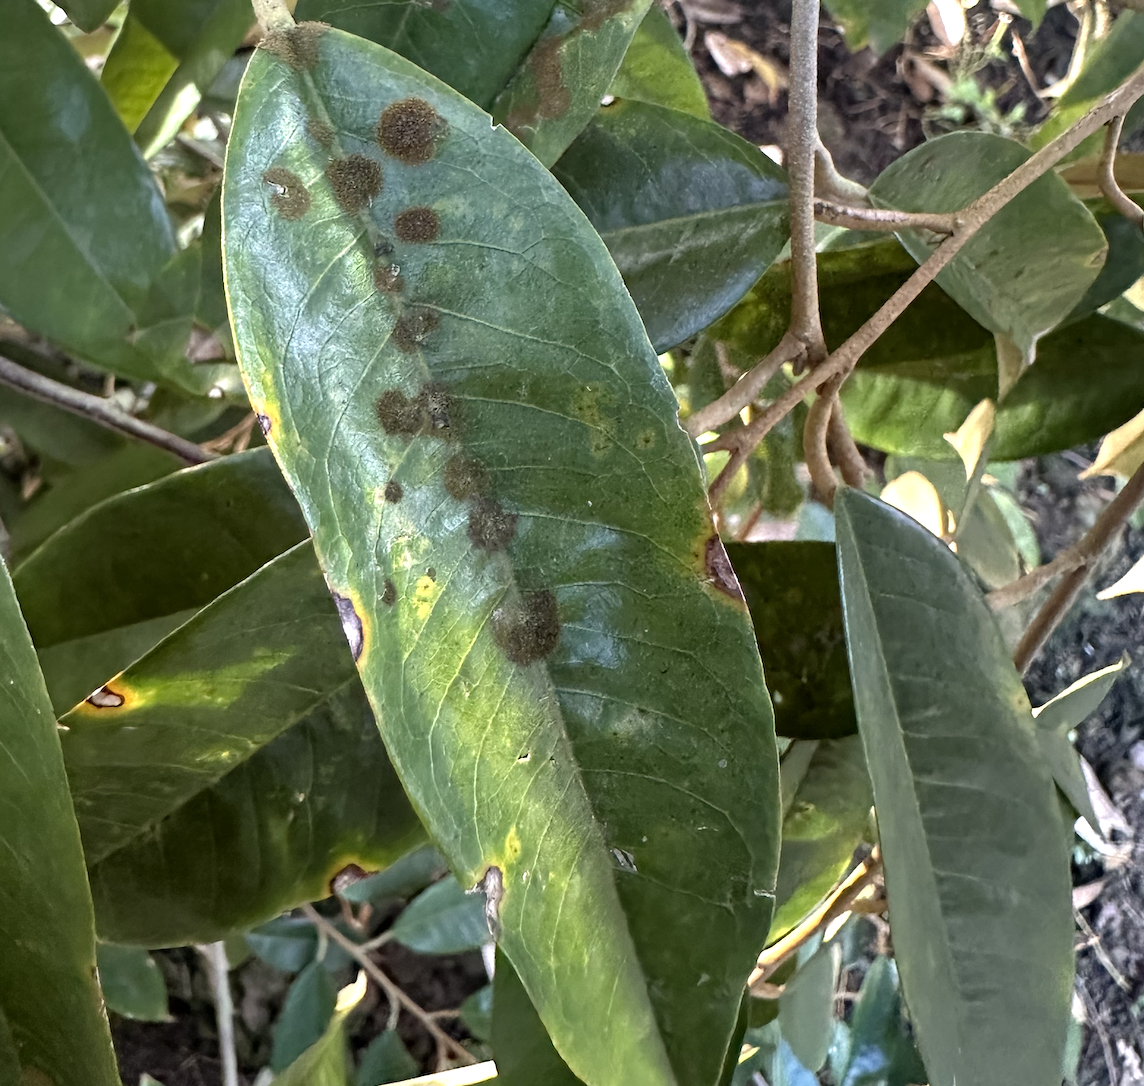
Label: stem_blight